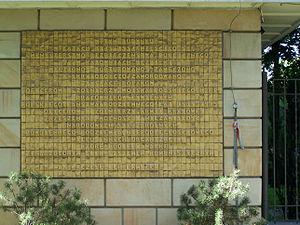
Le procès des généraux était une parodie de procès organisé par les autorités communistes de Pologne entre le 31 juillet et le 31 août 1951. Son but était de purifier la nouvelle armée polonaise pro-soviétique des officiers qui avaient servi dans les forces armées de la Pologne de l'Entre-deux-guerres ou dans la résistance anti-nazie durant la Seconde Guerre mondiale. Le procès fut utilisé par les autorités dans la conquête politique pour le pouvoir dans la nouvelle administration communiste, et contre le maréchal de Pologne Michał Rola-Żymierski et également contre les généraux Marian Spychalski et Wacław Komar, dont la faction politique était tombée en disgrâce. Le procès fut mené par le colonel stalinien Stanisław Zarakowski.